Karolina Arewång-Höjsgaard

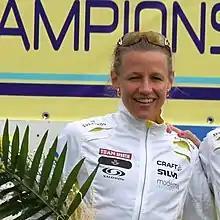
Arewång-Höjsgaard at EOC 2010

Karolina Arewång-Höjsgaard (born 12 March 1971) is a Swedish orienteering competitor. She won the 2004 Long distance World Orienteering Championships, and has silver medals from 2003 (Long distance) and 2004 (Sprint). She is Relay World Champion from 2004, and has silver medals from 2003 and 2006, and a bronze medal from 2005, as member of the Swedish team.